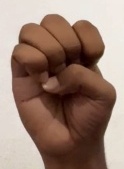
ASL sign: E